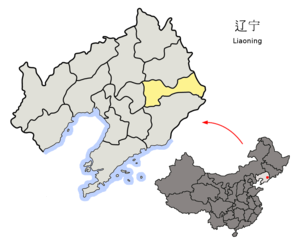
Benxi est une ville-préfecture de la province du Liaoning en Chine. Sa population était d'environ 832 000 habitants en 2001.